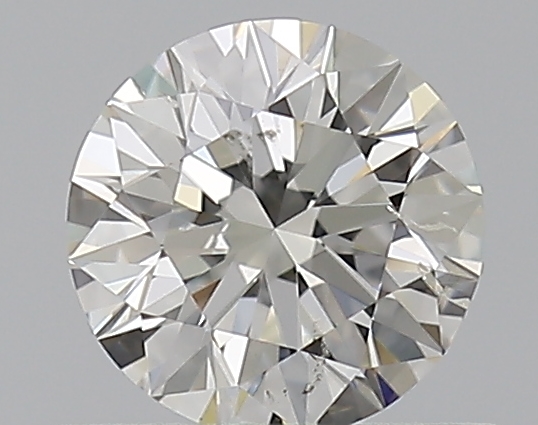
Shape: round
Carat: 0.5
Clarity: SI2
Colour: I
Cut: EX
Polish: EX
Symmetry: EX
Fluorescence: N
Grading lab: GIA
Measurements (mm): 5.07 x 5.09 x 3.15